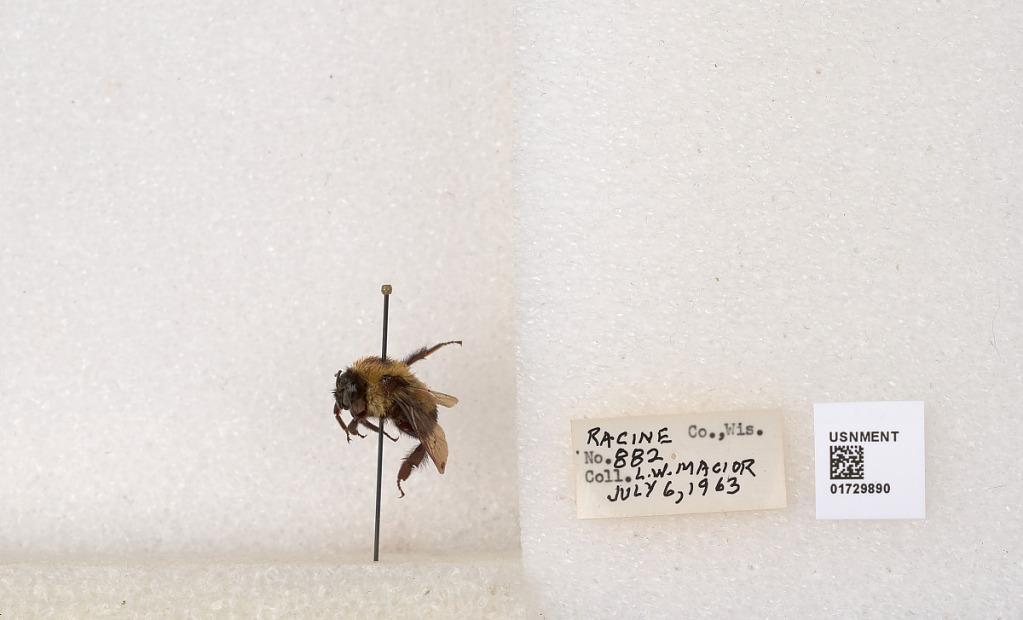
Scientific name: Bombus (Separatobombus) griseocollis (De Geer)
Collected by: L. Macior
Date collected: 1963-7-6
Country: United States
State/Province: Wisconsin
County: Racine
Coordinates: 42.7299, -87.8123